Sailor Malan

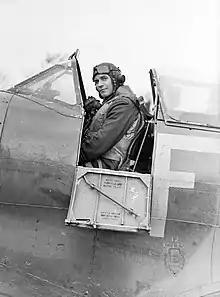
Malan in the cockpit of his Supermarine Spitfire at Biggin Hill, Kent.

No. 74 Squadron was dispatched 15 hours after war was declared to intercept a bomber raid that turned out to be returning RAF planes. On 6 September 1939, "A" Flight was scrambled to intercept a suspected enemy radar track and ran into the Hurricanes of No. 56 Squadron RAF. Believing 56 to be the enemy, Malan ordered an attack. Paddy Byrne and John Freeborn downed two RAF aircraft, killing one officer – Montague Hulton-Harrop – in friendly fire, which became known as the Battle of Barking Creek. At the subsequent court-martial, Malan denied responsibility for the attack. He testified for the prosecution against his own pilots stating that Freeborn had been "irresponsible, impetuous, and had not taken proper heed of vital communications". This prompted Freeborn's counsel, Patrick Hastings, to call Malan a bare-faced liar. Hastings was assisted in defending the pilots by Roger Bushell, who, like Malan, had been born in South Africa. The court ruled the entire incident as an unfortunate error and acquitted both pilots.